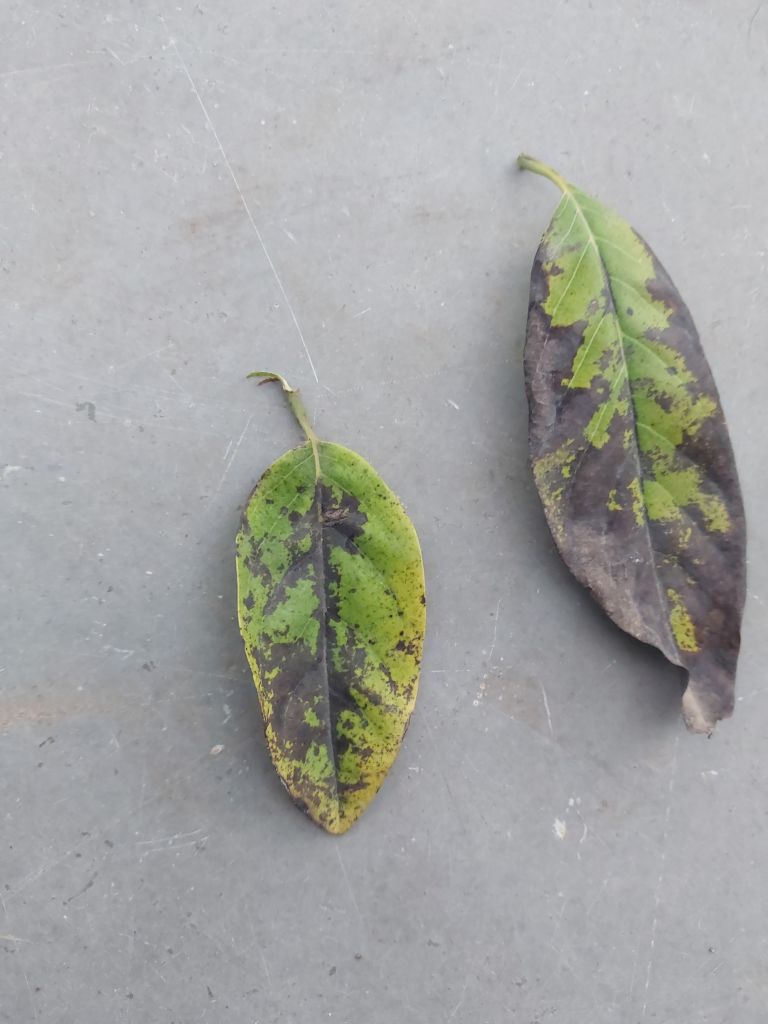
Disease label: Leaf spot on Leaves